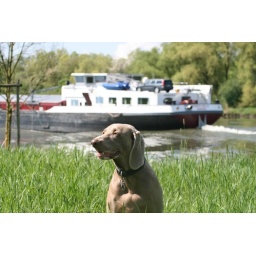
Plata in front of a ship at river Mosel.